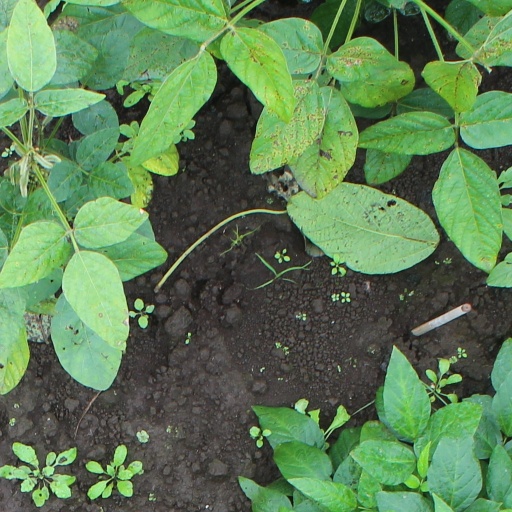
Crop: soybean